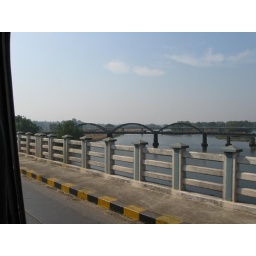
The remains of the old bridge over PatalGanga river between Panvel and Pen taken from the new bridge.